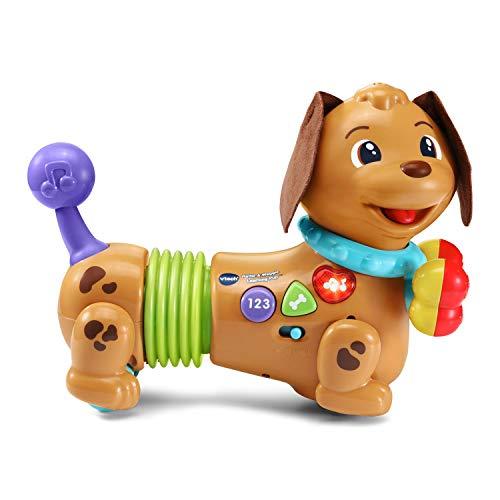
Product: VTech Rattle & Waggle Learning Pup
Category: Toys & Games | Kids' Electronics | Electronic Learning Toys
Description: This playful pup responds to the rattle of its dog bone by barking, running in circles and walking with a wag of its tail for cause-and-effect fun.
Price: $14.97
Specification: ProductDimensions:8.6x11.1x4.7inches|ItemWeight:1.61pounds|ShippingWeight:2.55pounds(Viewshippingratesandpolicies)|ASIN:B07Q198535|Itemmodelnumber:80-522700|Manufacturerrecommendedage:12month-3years|Batteries:4AAbatteriesrequired.(included)